Corn crake

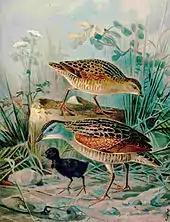
Adults and young

This crake migrates to Africa along two main routes: a western route through Morocco and Algeria, and a more important flyway through Egypt. On passage, it has been recorded in most countries between its breeding and wintering ranges, including much of West Africa. Birds from Coll following the western route paused in West Africa on their way further south, and again on the return flight, when they also rested in Spain or North Africa. Eastern migrants have been recorded in those parts of southern Asia that lie between the east of the breeding range and Africa. Further afield, the corn crake has been recorded as a vagrant to Sri Lanka, Vietnam and Australia, New Zealand, the Seychelles, Bermuda, Canada, the US, Greenland, Iceland, Brazil, the Faroes, the Azores, Madeira, and the Canary Islands.